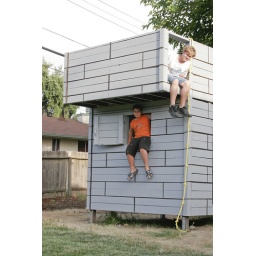
this is a club house I built for the boys in our backyard